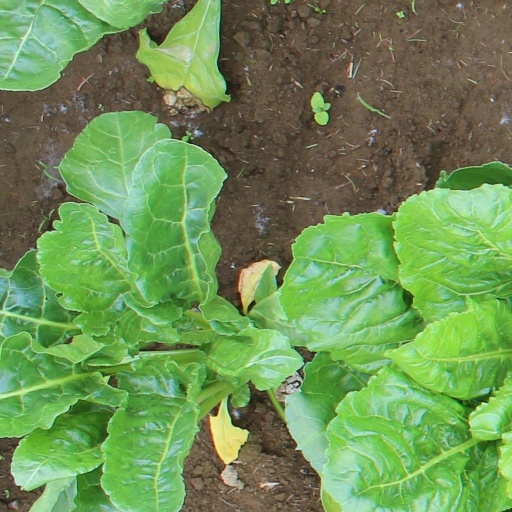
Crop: sugar beet